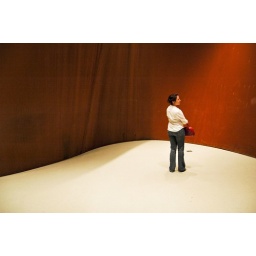
Rhianna by the big rusty wall